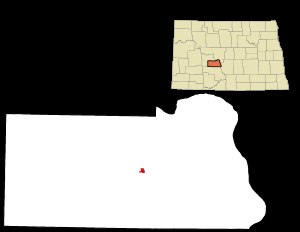
Center (North Dakota)
Centers beliggenhed i Oliver County i North Dakota
Center er en amerikansk by og administrativt centrum for det amerikanske county Oliver County i staten North Dakota. I 2000 havde byen et indbyggertal på 678.